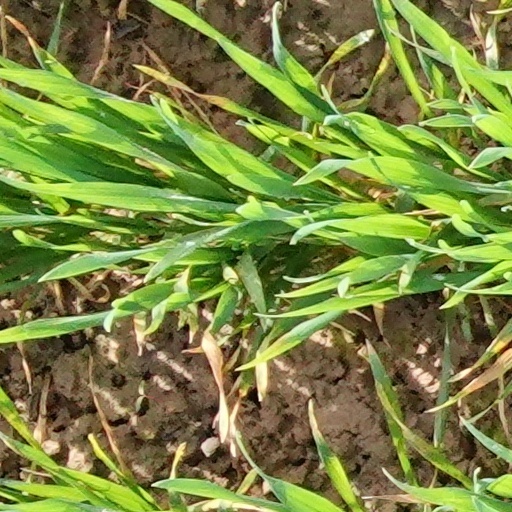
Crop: wheat